Born This Way Ball

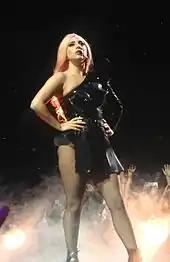
Lady Gaga posing on a catwalk that encompasses the "Monster Pit"

Tickets for the tour brought tremendous commercial success across several Asian and Australian markets. Tickets for the Asia-Pacific leg of the "Born This Way Ball" became available on February 17, 2012, through Ticketek and Ticketmaster. Shortly after being made available, tickets for the first two of the three Auckland shows were sold-out. In response to positive ticket sales in New Zealand and Australia, nine additional concerts were scheduled as part of the Asia-Pacific leg. In Hong Kong, an estimated 6,000 presale tickets became available on February 24 for two originally scheduled shows; these were sold-out within three hours, prompting Live Nation to add three more dates (for a total of five sold-out shows) in Hong Kong. Additional sellouts and positive commercial results were reported for the successive performances in Hong Kong, as well as in Taipei, Saitama, Bangkok, Singapore, Seoul, and Jakarta, with the latter having sold out within two hours.